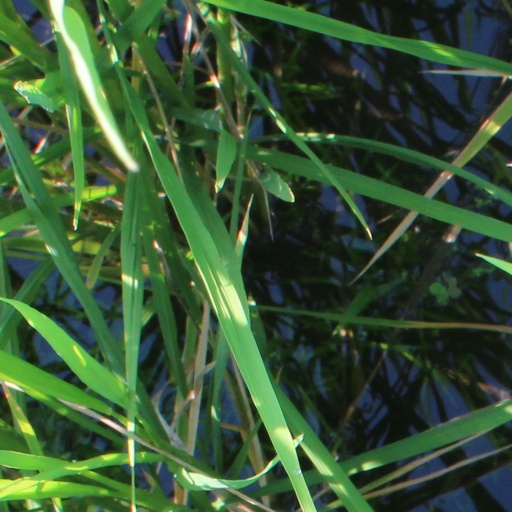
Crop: rice